Governorship of Wes Moore

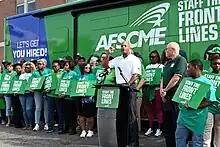
Moore rallying with AFSCME union members, 2023

Before taking office, Maryland's economic outlook was among the lowest in the nation, according to the American Legislative Exchange Council. Over the past decade, the state's gross domestic product (GDP) had only grown by 11 percent, compared to a 23 percent growth nationally, and ranked in the bottom 10 states in several economic factors, including economic momentum, change in personal income, and population growth. At the same time, the state had a $2.5 billion budget surplus from a combination of federal pandemic aid and a tightening of state spending, $2.9 billion in its "rainy day fund", and low unemployment numbers.